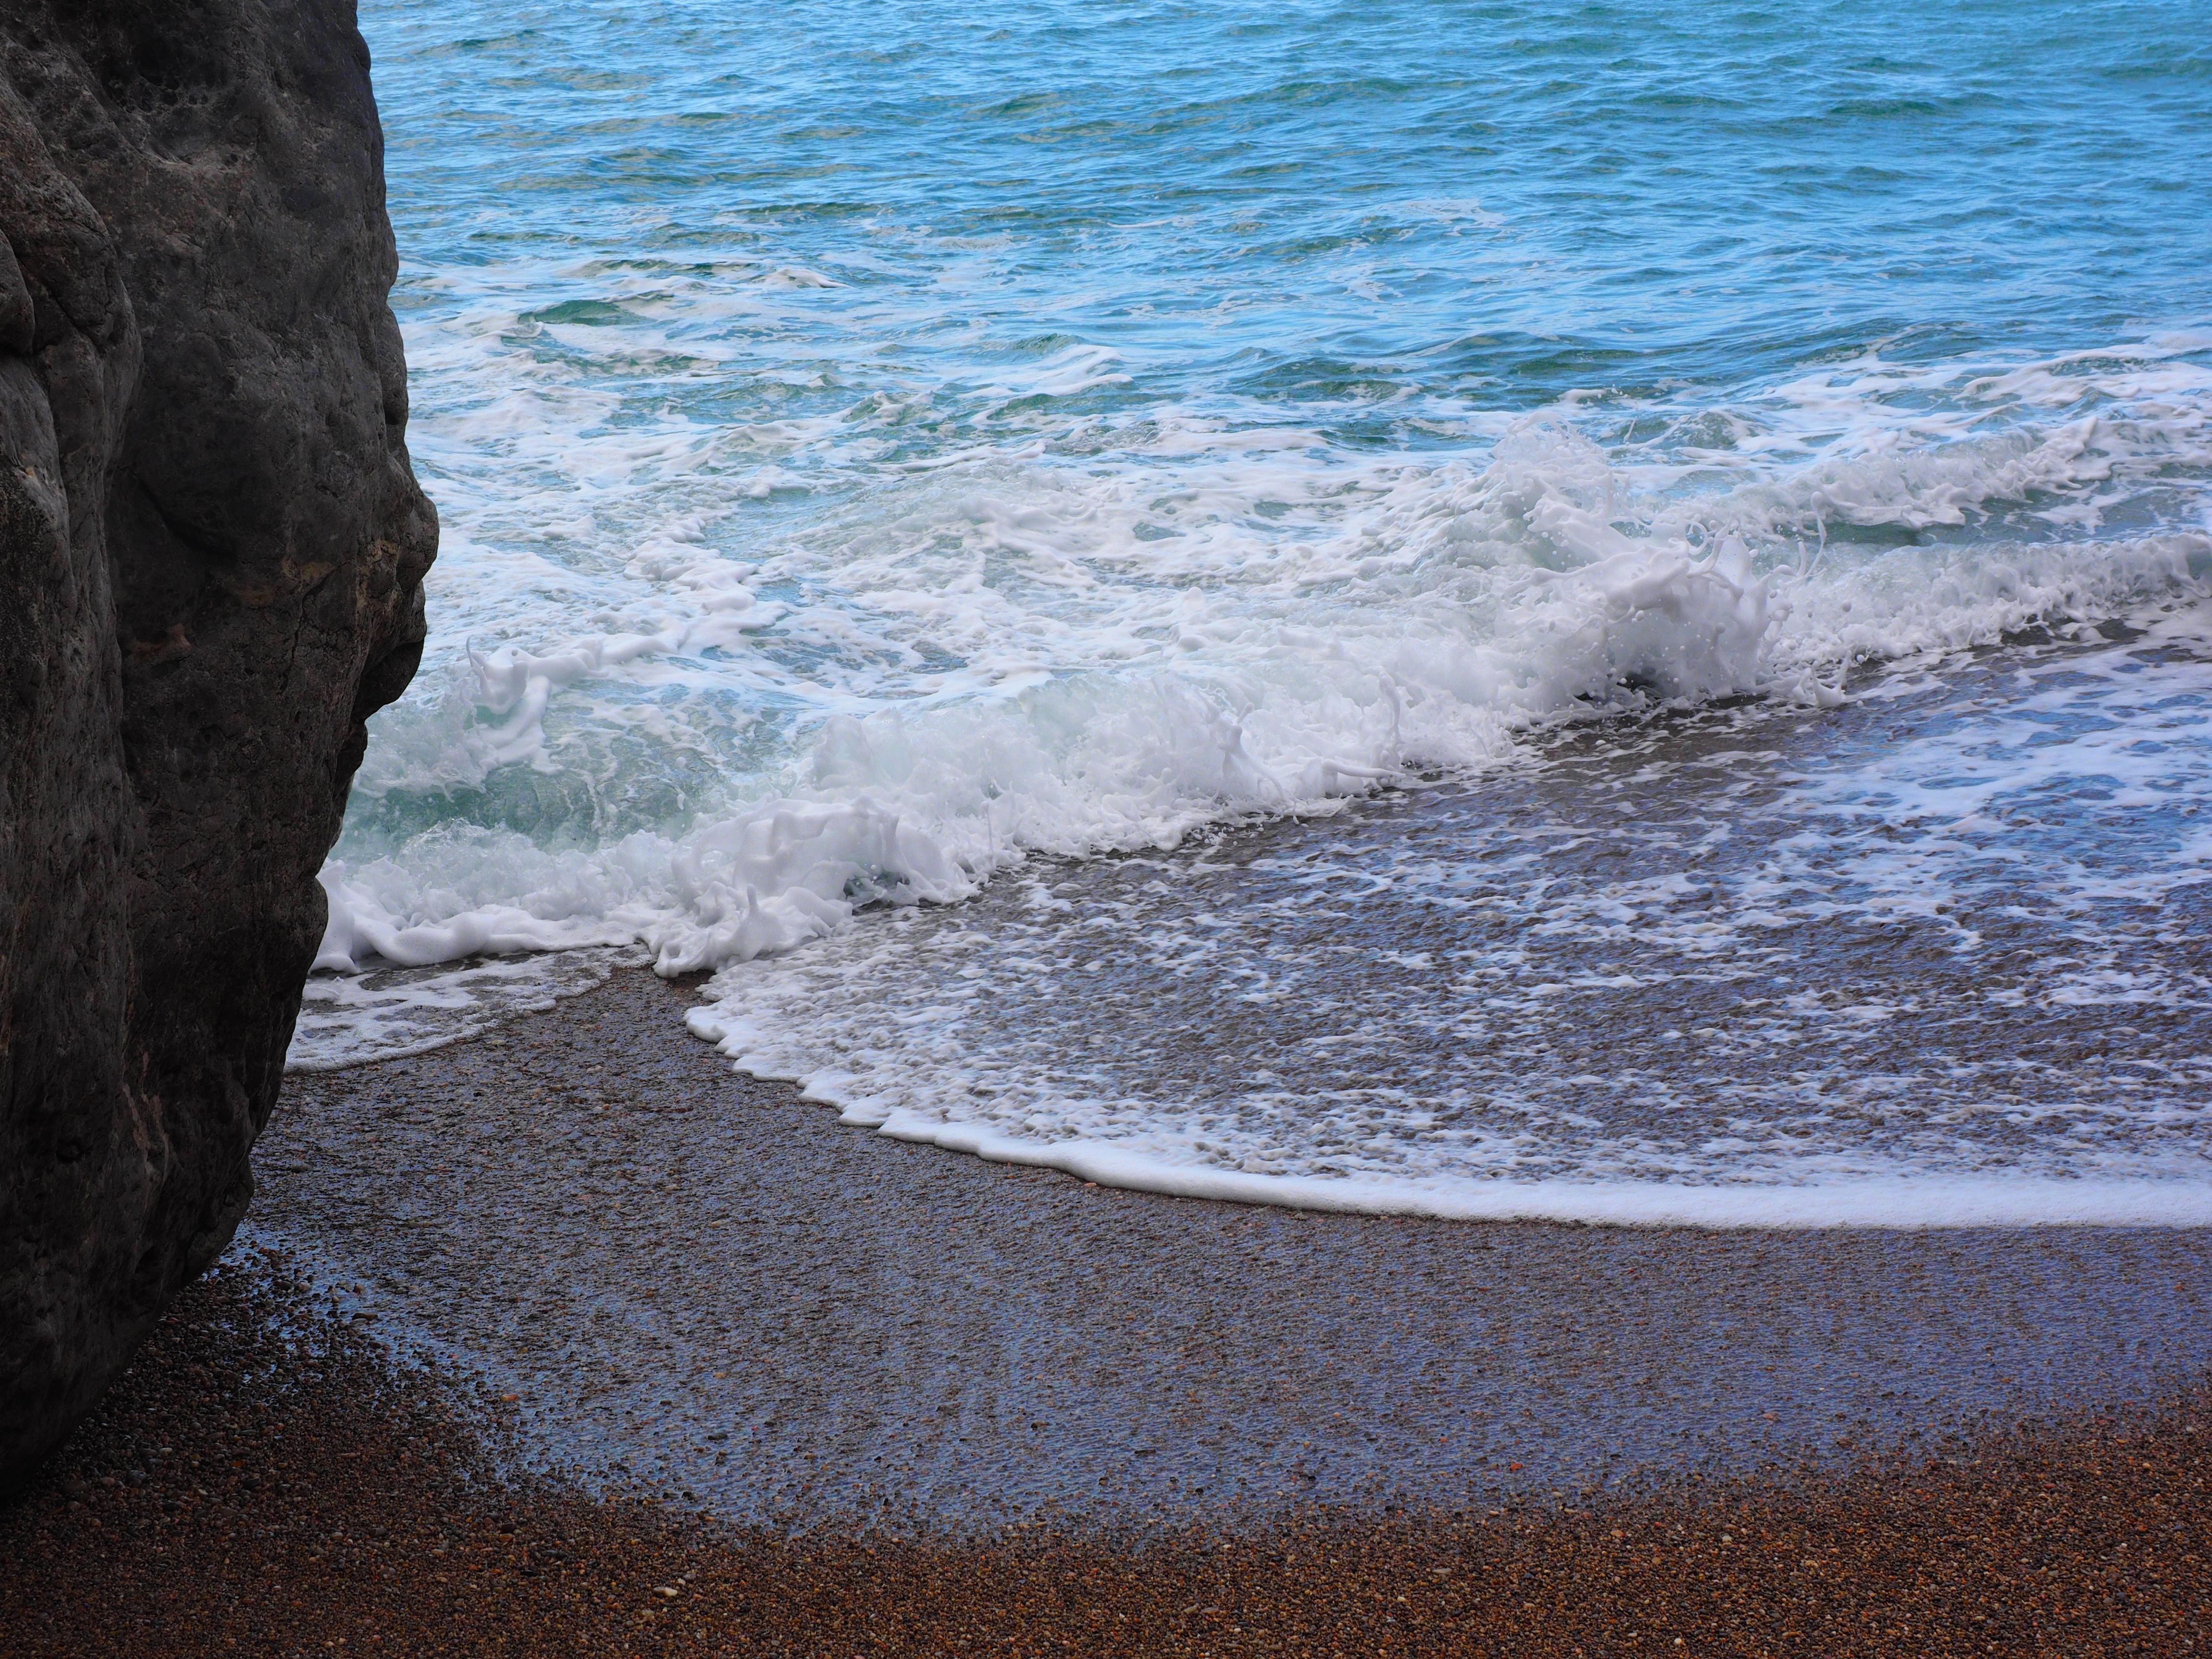
beach, sea, coast, water, sand, rock, ocean, shore, wave, pebble, bay, terrain, material, body of water, places of interest, mallorca, booked, cape, sea bay, pebble beach, natural wonders, serra de tramuntana, wind wave, sa calobra, bay of sa calobra, torrent pareis